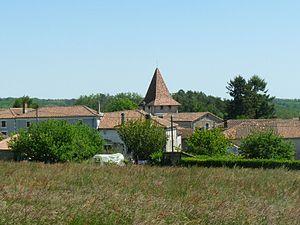
vue de Roussines au printemps depuis la mairie, Charente, France
Roussines est une commune du Sud-Ouest de la France, située dans le département de la Charente.